2006–07 UEFA Cup

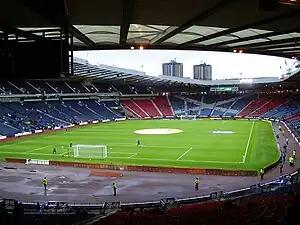
Hampden Park in Glasgow hosted the final.

The 2006–07 UEFA Cup was the 36th edition of the UEFA Cup, Europe's second-tier club football tournament. On 16 May 2007, at Hampden Park, Glasgow, Scotland, Sevilla won their second consecutive UEFA Cup, defeating Espanyol 3–1 on penalties after the match finished 2–2 after extra time. Sevilla became the second side to win the competition for two consecutive seasons, following the hiatus of the original record holder Real Madrid achieved in 1985 and 1986.